Missionary Society of St. Columban

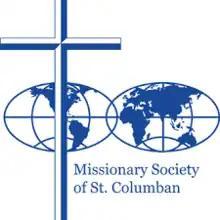
"To be a pilgrim for Christ"

The Missionary Society of St. Columban (abbreviated as S.S.C.M.E. or SSC), commonly known as the Columbans, is a missionary Catholic society of apostolic life of Pontifical Right founded in Ireland in 1917 and approved by the Holy See in 1918. Initially it was known as the Maynooth Mission to China. Members may be priests, seminarians or lay workers. Fr John Blowick, one of the two founders of the Society, also founded the Missionary Sisters of St. Columban to share in their work. The society is dedicated to St. Columbanus. The current international headquarters is in Ma Yau Tong Village, Hong Kong, S.A.R.